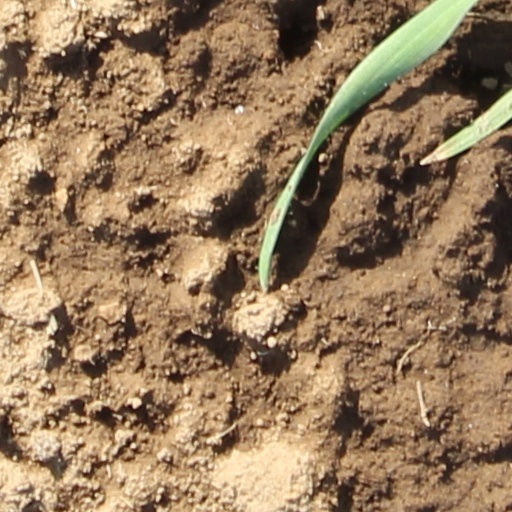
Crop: wheat